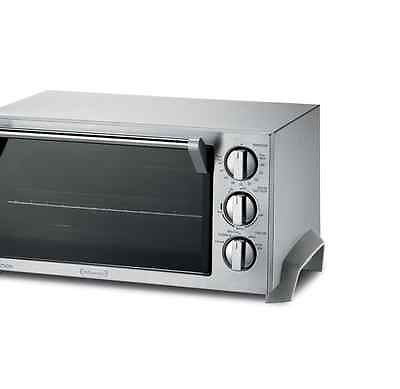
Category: toaster